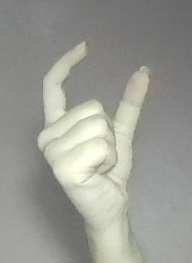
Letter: nun